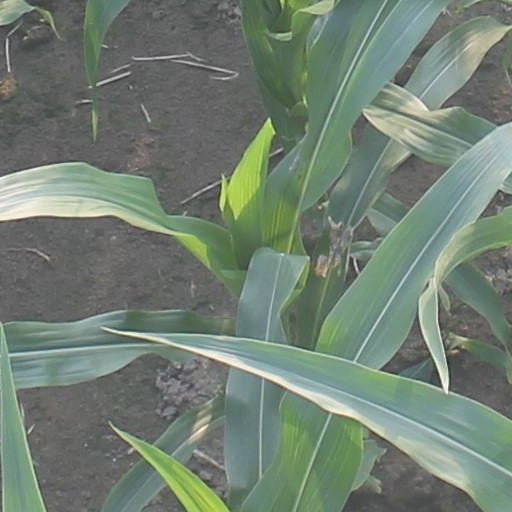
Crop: maize; corn